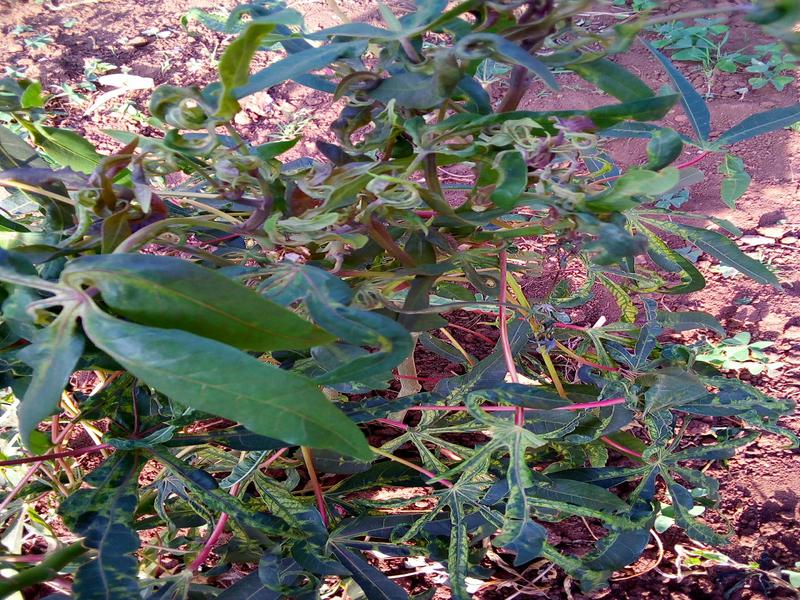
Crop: cassava
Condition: mosaic_disease